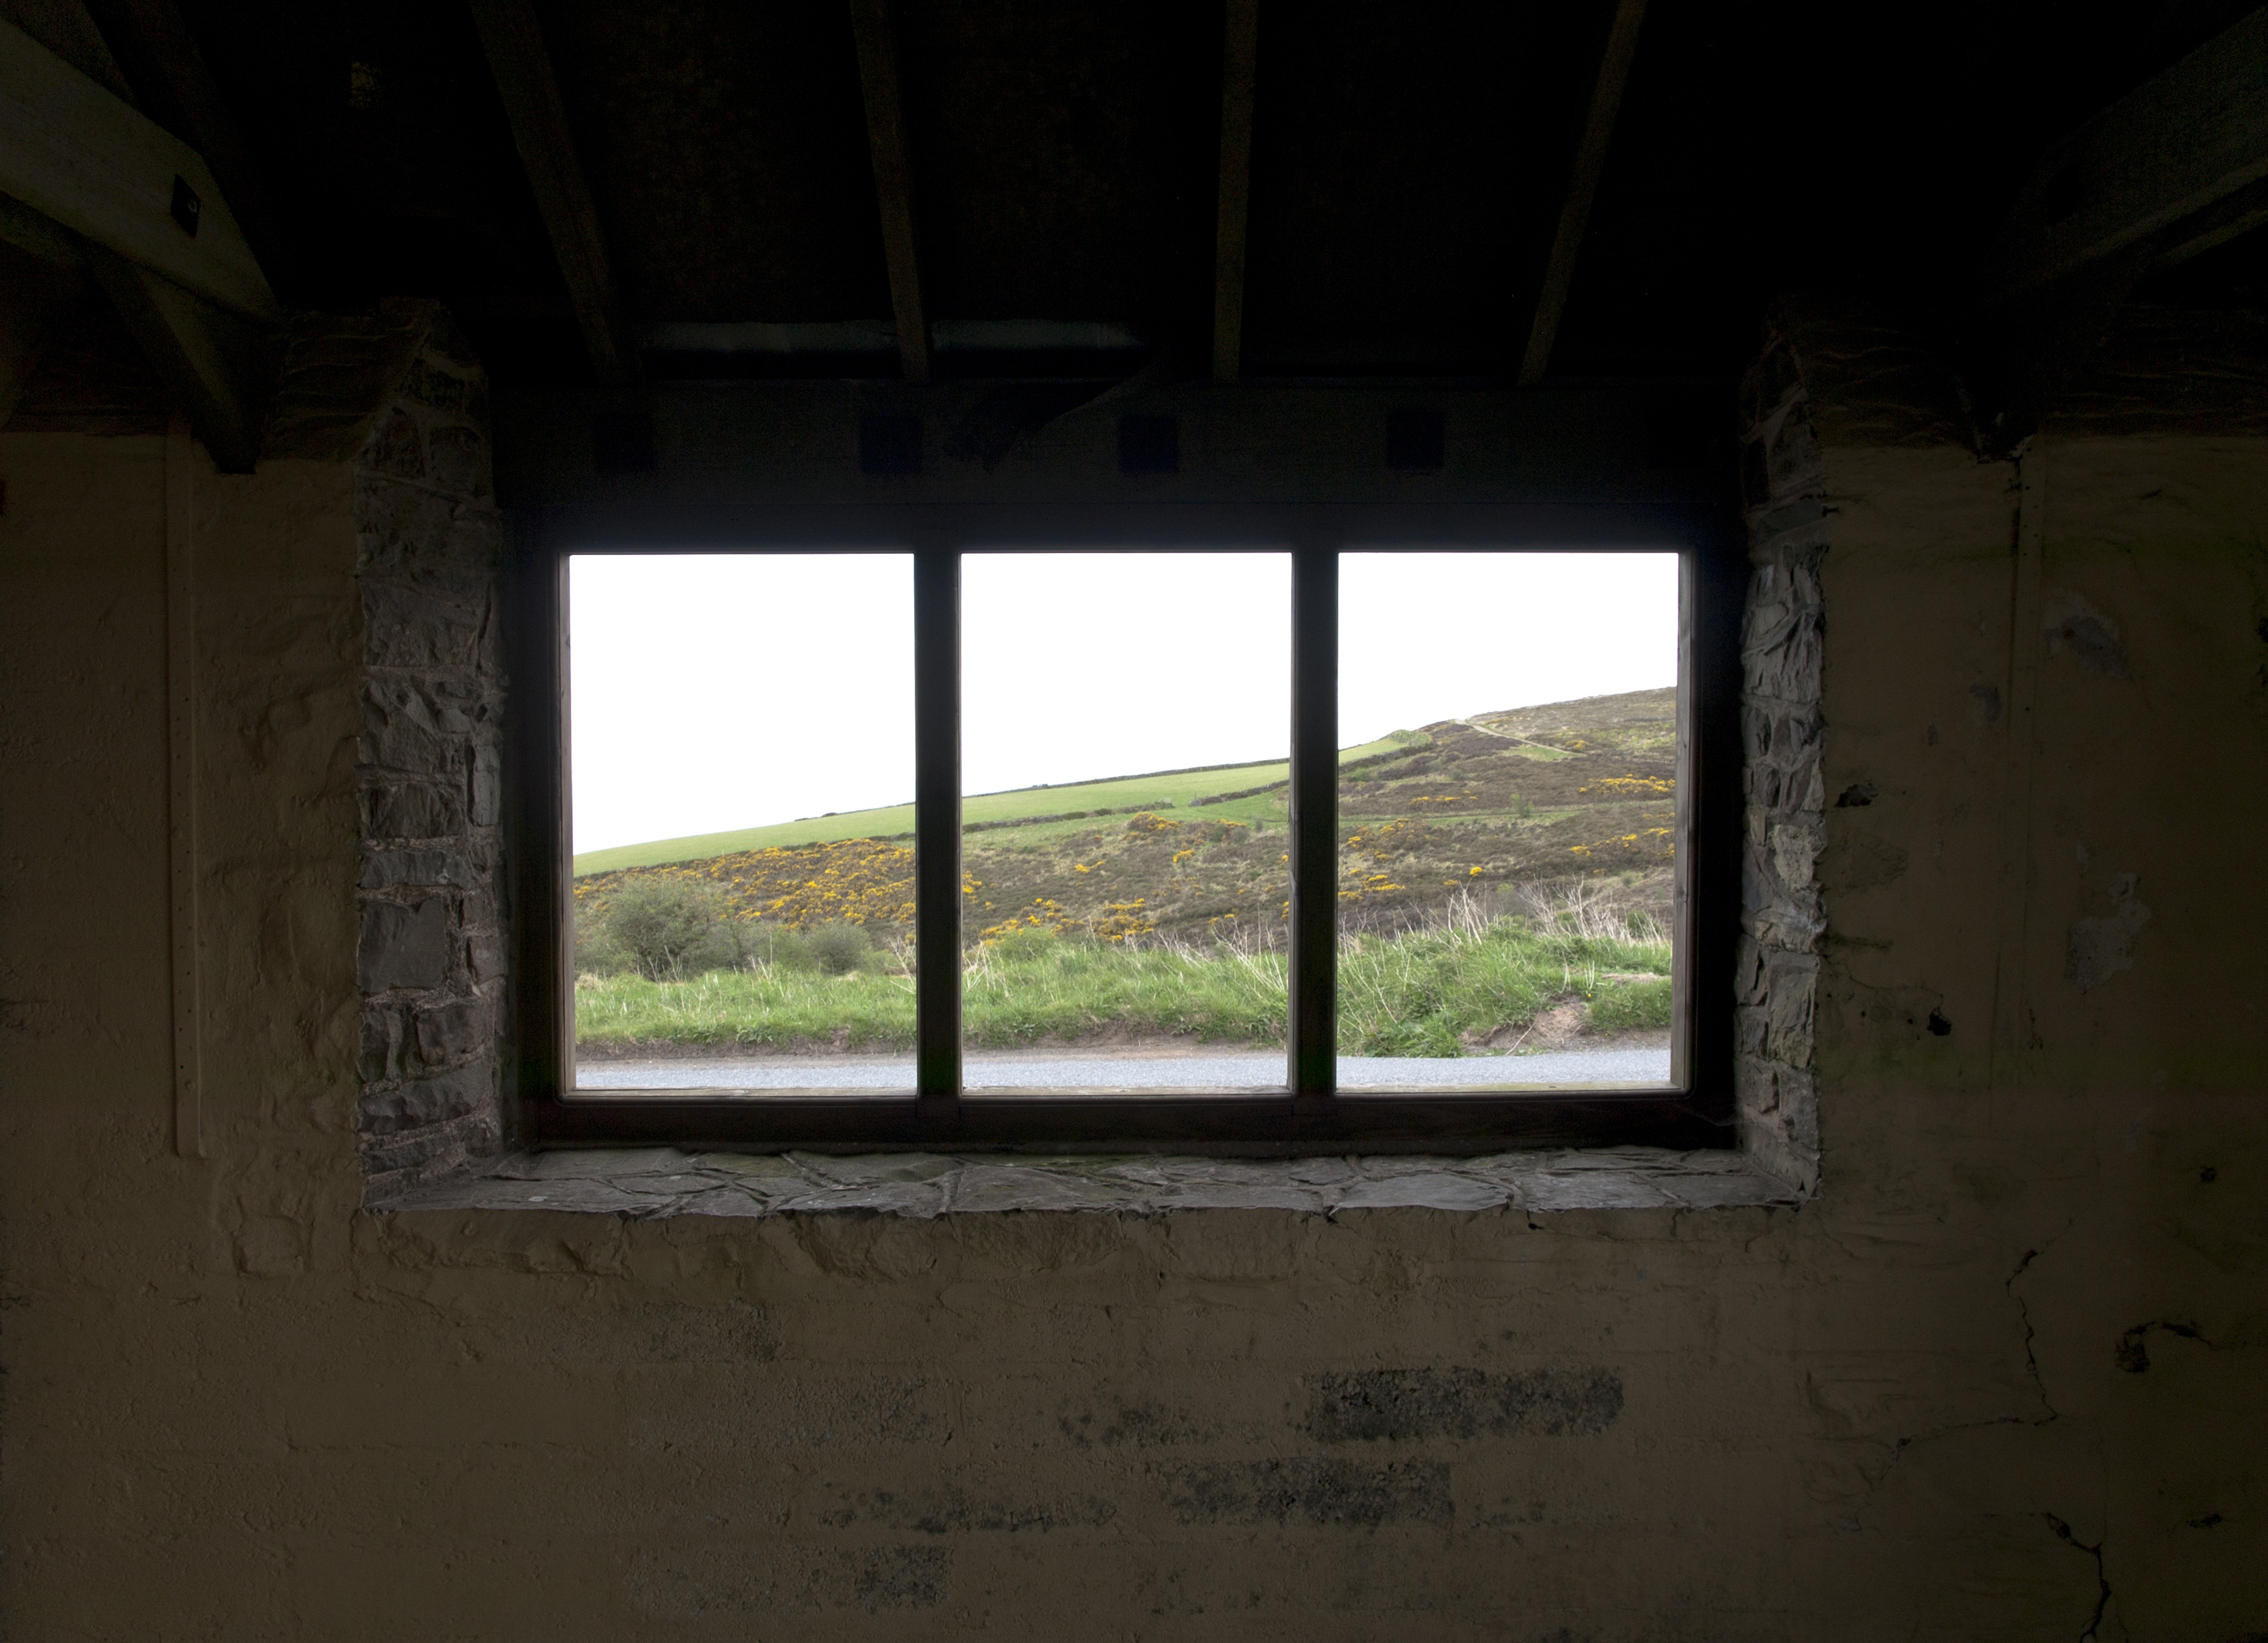
light, house, window, view, home, wall, cottage, property, room, interior design, moor, outlook, broom, heide, by looking, genista